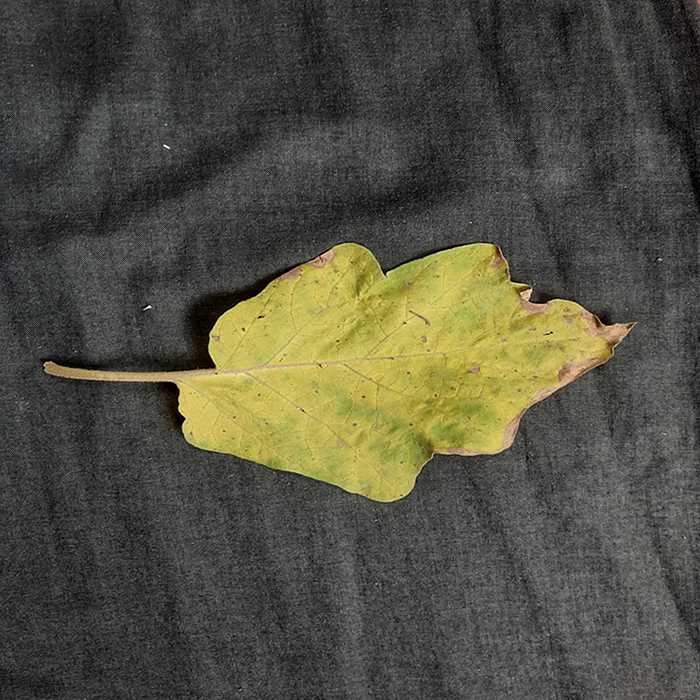
Plant: Eggplant
Label: Eggplant verticillium wilt